Seven Oaks Farm and Black's Tavern

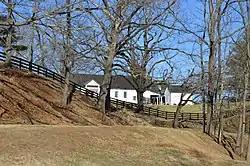
Barns along US 250

Seven Oaks Farm is a historic home and farm complex located near Greenwood, Albemarle County, Virginia. It was formerly known as Clover Plains and owned by John Garrett, who assisted with building the University of Virginia and was a bursar with the university. After Dr. Garrett's death, the farm was sold to the Bowen family and inherited by the Shirley family. In 1903, it was bought by Marion Langhorne of Richmond, a relative of Chiswell Dabney Langhorne, father of the famous Gibson girls, who lived at nearby Mirador. The land is named after the original seven oak trees on the property named after the first seven presidents born in Virginia. Only one of the original seven trees still standing after six were destroyed in 1954 in the aftermath of Hurricane Hazel. The main house was built about 1847–1848, and is a two-story, five-bay, hipped-roof frame building with a three-bay north wing. The interior features Greek Revival style design details. It has a two-story, pedimented front portico in the Colonial Revival style addition. Sam Black's Tavern is a one-story, two-room, gable-roofed log house with a center chimney and shed-roofed porch. Black's Tavern has since been moved to the adjacent Mirador property circa 1989. It was originally owned by Samuel Black, a Presbyterian minister of the Sam Black Church in West Virginia. Blacksburg, Virginia, was named after the family. Other buildings on the farm include an ice house, smokehouse, dairy, greenhouse, barns, a carriage house, a garage and several residences for farm employees. The ice house on the land, typically framed in an octagonal shape, in fact only has six sides.